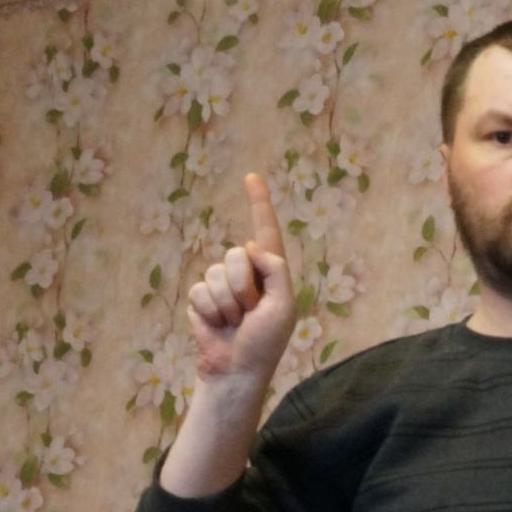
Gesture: one